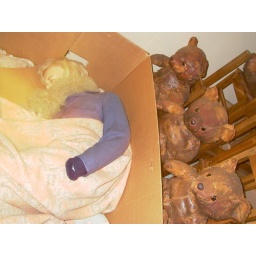
sleeping in a cardboard box